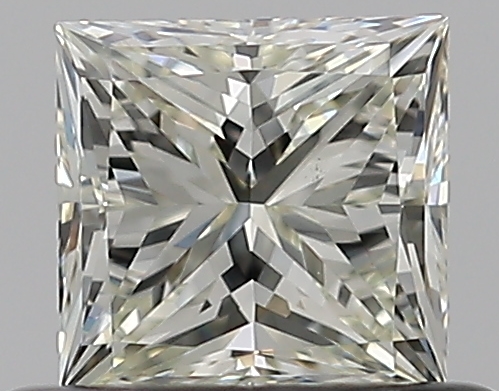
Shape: princess
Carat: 0.5
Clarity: VS2
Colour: L
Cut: VG
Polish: EX
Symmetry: VG
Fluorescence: F
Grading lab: GIA
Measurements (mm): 4.35 x 4.21 x 3.15